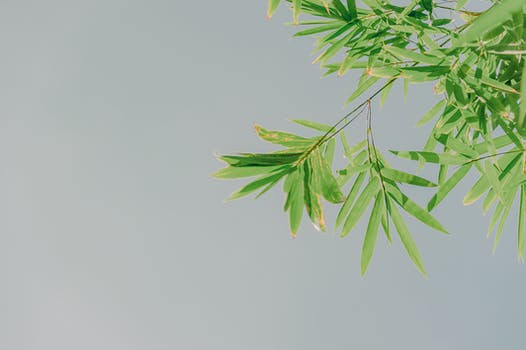
Label: No Watermark